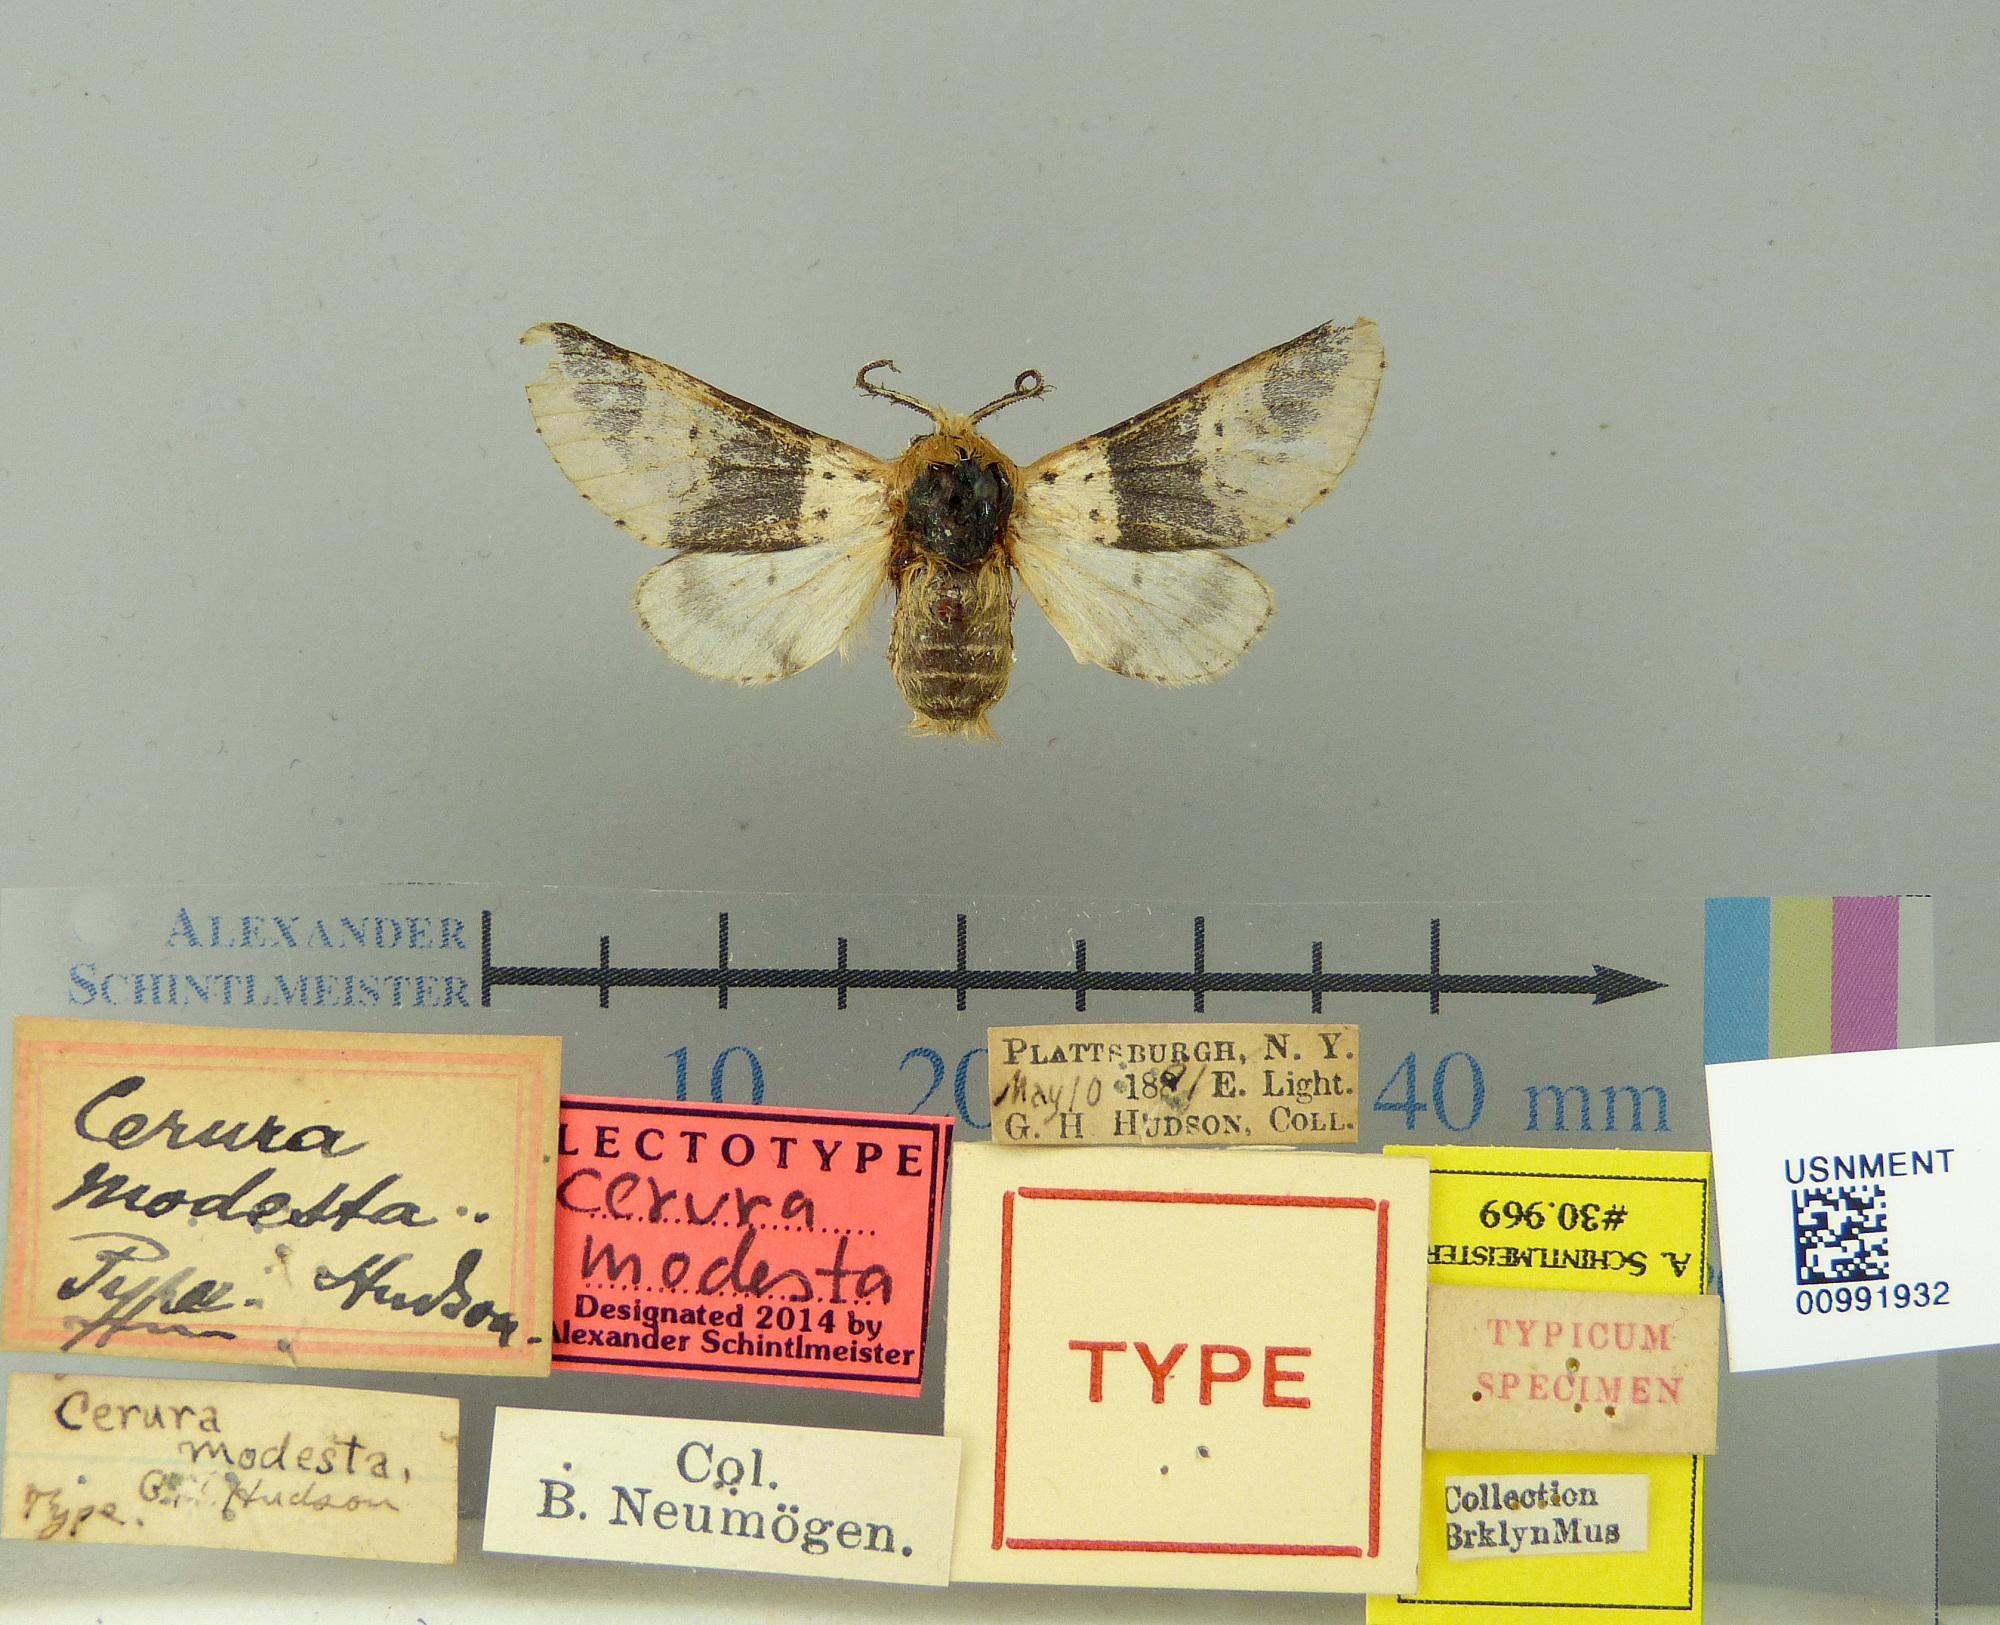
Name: Cerura modesta
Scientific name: Cerura modesta Hudson, 1891
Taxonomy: Animalia, Arthropoda, Insecta, Lepidoptera, Notodontidae
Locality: Plattsburgh, Clinton, New York, United States
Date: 10 May 1891